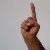
The image shows a hand gesture representing the letter 'D' in Indian Sign Language.